Question: Please indicate a possible affordance area of the surfboard that can be used for carrying
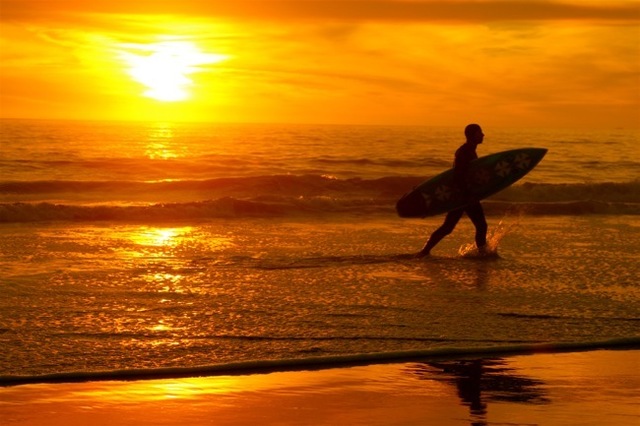
Answer: [397.5, 146, 545.5, 216]